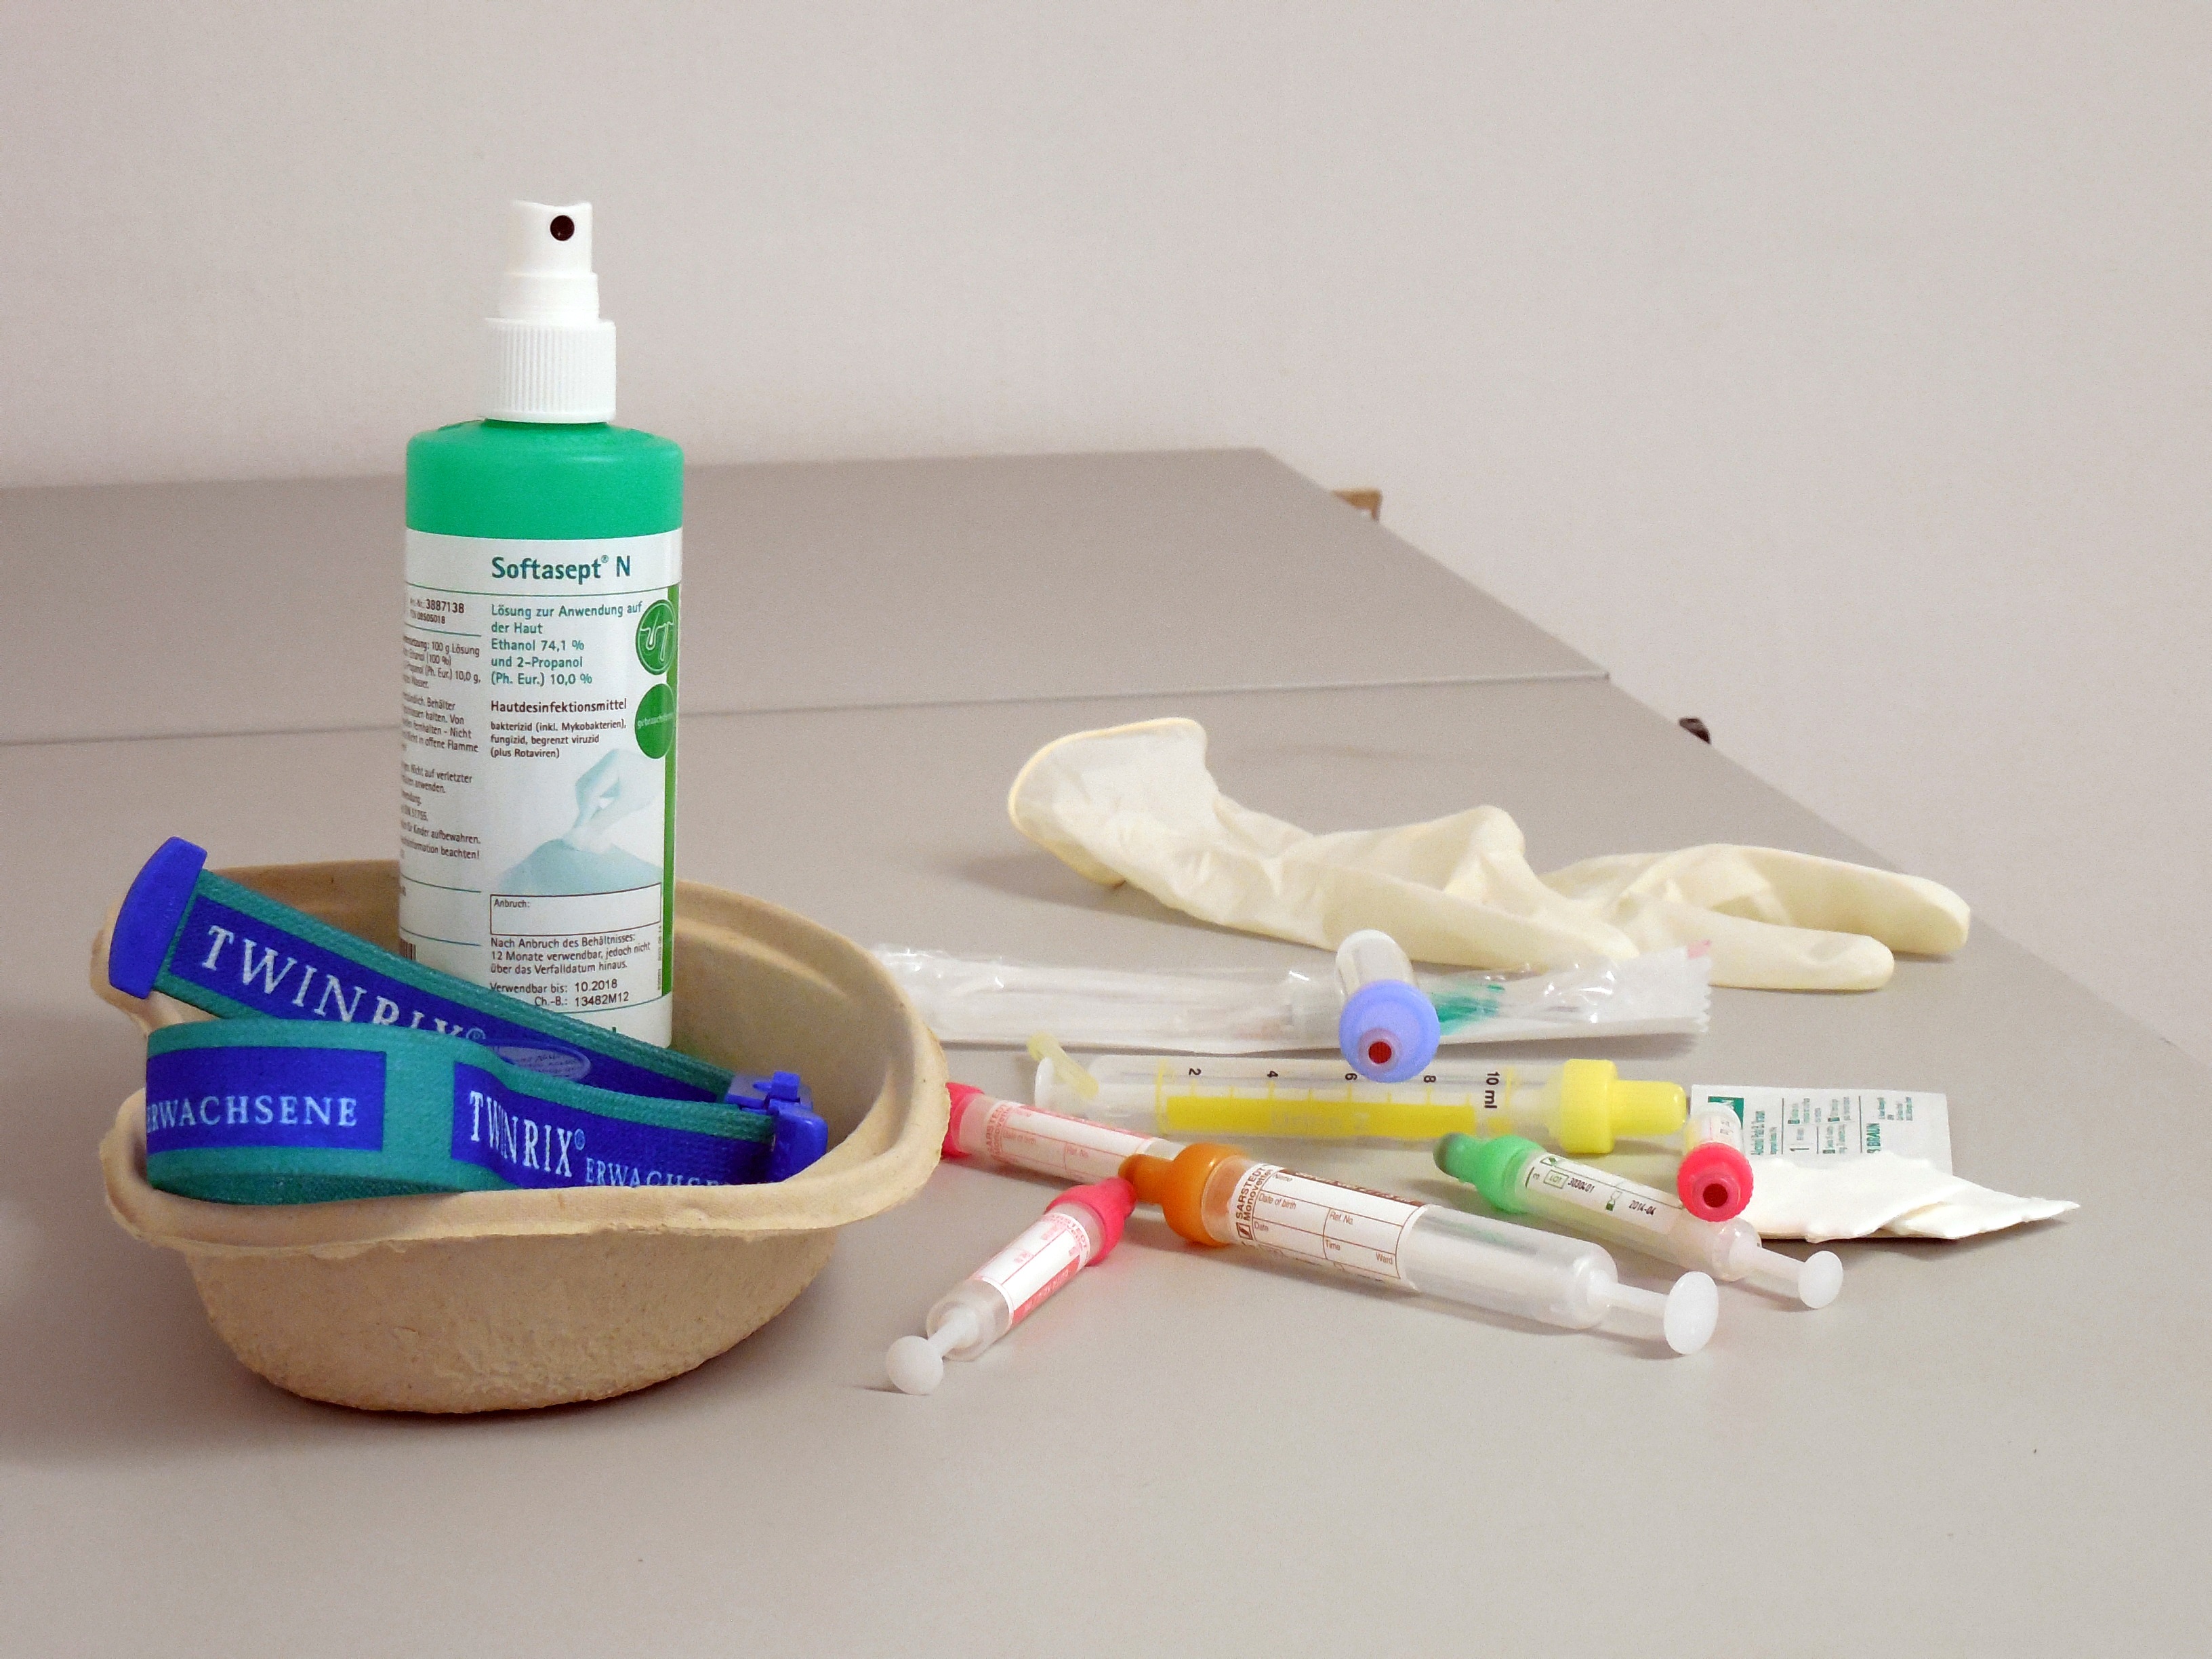
medicine, heal, product, patch, science, blood, doctor, bless you, ill, medical, health check, patch up, disinfection